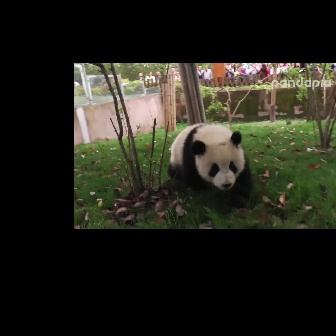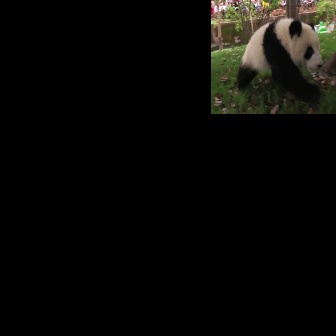
  Please identify the target specified by the bounding box [166,122,252,207] in the first image and locate it in the second image. Return the coordinates in [x_min,y_min,x_max,y_max] format.
Answer: [237,16,323,103]